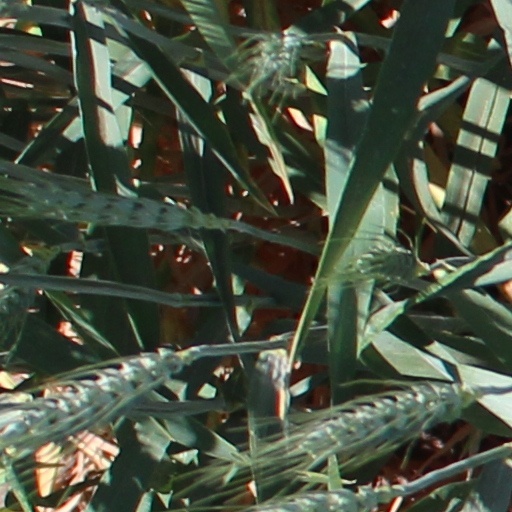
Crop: wheat